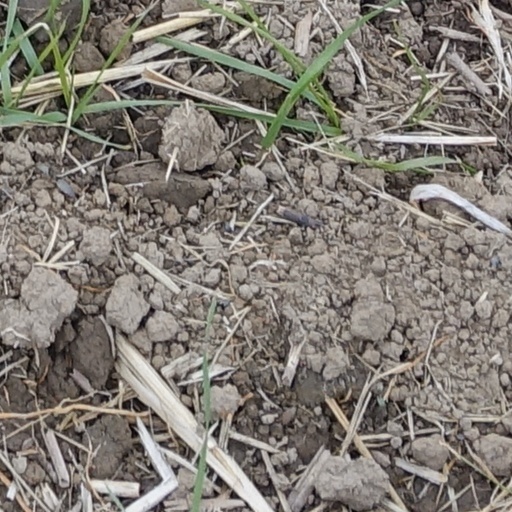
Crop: wheat